Madison Street Historic District (Clarksville, Tennessee)

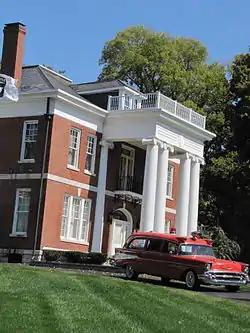

Madison Street Historic District in Clarksville, Tennessee is a historic district that was listed on the National Register of Historic Places in 1999. The district includes work by Clarence Colley, a prominent Nashville architect active in the early decades of the 20th century.